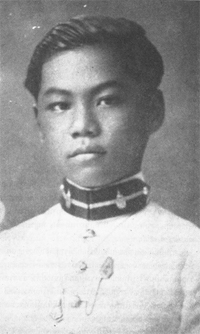
หม่อมเจ้าการวิก จักรพันธุ์

| image = การวิก จักรพันธุ์.jpg
| father1 = พระเจ้าวรวงศ์เธอ กรมหมื่นอนุพงษ์จักรพรรดิ์
| mother1 = หม่อมโป๊ จักรพันธุ์ ณ อยุธยา
| death_style = สิ้นชีพตักษัย
| dynasty = ราชวงศ์จักรี|จักรี
| spouse = ชายา : หม่อมเจ้าผ่องผัสมณี จักรพันธุ์หม่อม : หม่อมหลวงประอร จักรพันธุ์
| spouse-type = ภรรยา
|ราชสกุล=จักรพันธุ์
ร้อยเอก หม่อมเจ้าการวิก จักรพันธุ์ (9 เมษายน พ.ศ. 2460 — 13 พฤษภาคม พ.ศ. 2545) เป็นพระโอรสพระเจ้าวรวงศ์เธอ กรมหมื่นอนุพงษ์จักรพรรดิ์ ประสูติแต่หม่อมโป๊ จักรพันธุ์ ณ อยุธยา เสกสมรสกับหม่อมเจ้าผ่องผัสมณี จักรพันธุ์ (ราชสกุลเดิม สวัสดิวัตน์) ต่อมาเสกสมรสใหม่กับหม่อมหลวงประอร จักรพันธุ์ (ราชสกุลเดิม มาลากุล) ไม่มีโอรสและธิดา ทรงเป็นสมาชิกเสรีไทย
== พระประวัติ ==
หม่อมเจ้าการวิก จักรพันธุ์ มีพระนามลำลองว่า ท่านชายหวานเนื่องในวโรกาสพระราชทานเพลิงพระศพ พระวรวงศ์เธอ พระองค์เจ้าวิมลฉัตร ณ เมรุหน้าพลับพลาอิศริยาภรณ์ วัดเทพศิรินทราวาส กรุงเทพมหานคร วันอาทิตย์ ที่ 7 พฤศจิกายน 2553. ม.ป.ท.: ม.ป.พ.; 2553. เป็นพระโอรสในพระเจ้าวรวงศ์เธอ กรมหมื่นอนุพงษ์จักรพรรดิ์ ประสูติแต่หม่อมหลวงโป๊ เมื่อวันที่ 9 เมษายน พ.ศ. 2460
เมื่อชันษาได้ 10 ขวบ ทรงศึกษาที่โรงเรียนราชกุมาร แล้วทรงศึกษาต่อที่โรงเรียนวชิราวุธวิทยาลัย จากนั้นได้เสด็จไปทรงศึกษาต่อที่โรงเรียนมัธยมเปริเยร์ ประเทศฝรั่งเศส ตั้งแต่ปี พ.ศ. 2473 เมื่อเกิดเหตุการณ์การปฏิวัติสยาม พ.ศ. 2475 หม่อมเจ้าการวิกจึงยังประทับที่ประเทศฝรั่งเศส และทรงศึกษาที่ Chartered Institute of Secretaries of Joint Stock Companies หลังเปลี่ยนแปลงการปกครอง เมื่อพระบาทสมเด็จพระปกเกล้าเจ้าอยู่หัว และสมเด็จพระนางเจ้ารำไพพรรณี พระบรมราชินี เสด็จไปประทับที่ประเทศอังกฤษเพื่อรักษาพระองค์ และต่อมาได้สละราชสมบัติ หม่อมเจ้าการวิกก็ได้ไปถวายรับใช้พระบาทสมเด็จพระปกเกล้าเจ้าอยู่หัวที่อังกฤษด้วย
หม่อมเจ้าการวิกเสกสมรสครั้งแรกกับหม่อมเจ้าผ่องผัสมณี (ราชสกุลเดิม สวัสดิวัตน์) ต่อมาเมื่อชายาสิ้นชีพตักษัย จึงเสกสมรสกับหม่อมหลวงประอร (ราชสกุลเดิม มาลากุล)อนุสรณ์หม่อมเจ้าการวิก จักรพันธุ์ ป.ม., ท.ช., ท.จ.ว. เนื่องในพิธีพระราชทานเพลิงศพ ณ เมรุหลวงหน้าพลับพลาอิศริยาภรณ์ วัดเทพศิรินทราวาส กรุงเทพมหานคร วันจันทร์ที่ 1 กรกฎาคม พ.ศ. 2545 / หม่อมหลวงศรีเฉลิม สวัสดิวัฒน์ (หมึกแดง)
==เข้าร่วมขบวนการเสรีไทย==
ระหว่างสงครามโลกครั้งที่สอง หม่อมเจ้าการวิกทรงสมัครเป็นทหารเสรีไทยสายอังกฤษ เป็นคณะที่ 6 ที่โดดร่มเข้าไทย หม่อมเจ้าการวิกทรงถูกจับคู่ให้ปฏิบัติการกับอรุณ สรเทศน์ หรือ ไก่ฟ้า ซึ่งรับหน้าที่เป็นหัวหน้า เข้ามาโดดร่มจริงเมื่อวันที่ 4 มีนาคม พ.ศ. 2488 ที่สถานีทดลองเกษตร อำเภอศรีสำโรง จังหวัดสุโขทัย มีแสวง กุลทองคำ หัวหน้าสถานี และภรรยา เฝ้ารอรับเสด็จ พร้อมทั้งคณะของทศ พันธุมเสน และตำรวจ หม่อมเจ้าการวิกทรงตั้งค่ายฝึกอาสาสมัครชาวเขาที่จังหวัดตาก ทรงฝึกการรบนานถึง 5 เดือน แต่ญี่ปุ่นประกาศยอมแพ้เสียก่อนเมื่อถูกโจมตีด้วยระเบิดมหาประลัย หม่อมเจ้าการวิกและคณะจึงไม่ต้องรบ และได้เดินทางไปศูนย์บัญชาการขบวนการเสรีไทย จังหวัดพระนคร หม่อมเจ้าการวิกทรงบันทึกไว้ว่า
"“เช้าวันแรกที่มาถึงกรุงเทพฯ ผู้ว่าปรงพาเราเข้าพบนายปรีดีที่ทำเนียบท่าช้าง (ปัจจุบันเป็นที่ทำการขององค์การยูนิเซฟ) ซึ่งนายปรีดีได้จัดงานเลี้ยงเป็นการขอบคุณและแนะนำบรรดาเสรีไทย ที่ได้ให้ความร่วมมือในการปฏิบัติ และท่านได้แนะนำว่าใครมาจากไหน พอถึงผมก็บอกว่าเป็น ‘เจ้า’ ที่มาจากอังกฤษ ทำเอาพรรคพวกเพื่อนฝูงทั้งผู้ว่าฯ และผู้ใหญ่บ้านหลายคนตกใจ เพราะเรียก ‘ท่านขุน’ หรือ ‘พี่ขุน’ หรือ ‘อาจารย์’ กันมาตลอด ตอนหลังเจอกัน เขาเข้ามาไหว้ และใช้ราชาศัพท์พูดด้วย ทำเอาเขินวางตัวไม่ถูกเหมือนกัน”"
เมื่อสงครามสงบลง ไทยได้ประกาศสันติภาพในวันที่ 16 สิงหาคม พ.ศ. 2488 หลังสงครามได้หัวหน้าเสรีไทยสายอเมริกา คือ หม่อมราชวงศ์เสนีย์ ปราโมช มาเป็นหัวหน้ารัฐบาล เหล่าอาสาทำงานเสรีไทยก็กลับสู่สถานะเดิม ใครเป็นนักเรียนก็กลับไปศึกษาต่อ ในปี พ.ศ. 2489 หม่อมเจ้าการวิก จึงเสด็จกลับอังกฤษ และทรงงานถวายสมเด็จพระนางเจ้ารำไพพรรณี พระบรมราชินี ซึ่งยังประทับอยู่ที่อังกฤษนรนิติ เศรษฐบุตร. ฐานข้อมูลบุคคลสำคัญของเมืองไทย
== ด้านศิลปะ ==
หม่อมเจ้าการวิก จักรพันธุ์ ทรงเป็นศิลปินสมัครเล่น และโปรดการวาดภาพสีน้ำ ทำการศึกษา ค้นคว้า ฝึกฝน จนกระทั่งมีผลงานศิลปะหลากหลาย จนได้รับการยกย่องเป็น "ปูชนียศิลปิน" สาขาทัศนศิลป์ โดยมีผลงานชิ้นโดดเด่น คือ ผลงานจิตรกรรมบ่อทราย พระตำหนักเวนขอร์ดปูชนียศิลปิน สมัยรัตนโกสินทร์
ในปี พ.ศ. 2558 กระทรวงวัฒนธรรมได้ประกาศยกย่องเชิดชูเกียรติเป็น "บูรพศิลปิน" สาขาทัศนศิลป์ แด่หม่อมเจ้าการวิก จักรพันธุ์ ศิลปินผู้ล่วงลับประกาศกระทรวงวัฒนธรรม เรื่อง การยกย่องเชิดชูเกียรติบูรพศิลปิน
หม่อมเจ้าการวิก จักรพันธุ์ สิ้นชีพิตักษัย เมื่อวันที่ 13 พฤษภาคม พ.ศ. 2545 สิริชันษา 85 ปี
== เครื่องราชอิสริยาภรณ์ ==
ราชกิจจานุเบกษา 4 ธันวาคม 2539
ราชกิจจานุเบกษา, ประกาศสำนักนายกรัฐมนตรี เรื่อง พระราชทานเครื่องราชอิสริยาภรณ์ ฉบับพิเศษ เล่ม 108 ตอนที่ 78 หน้า 1 3 พฤษภาคม 2534
== พงศาวลี ==
== อ้างอิง ==
หมวดหมู่:ราชสกุลจักรพันธุ์
หมวดหมู่:หม่อมเจ้าชาย
หมวดหมู่:สมาชิกขบวนการเสรีไทย
หมวดหมู่:ชาวไทยในสงครามโลกครั้งที่สอง